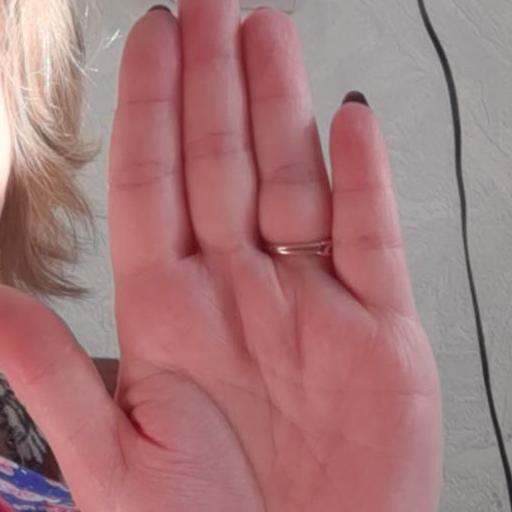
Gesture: stop